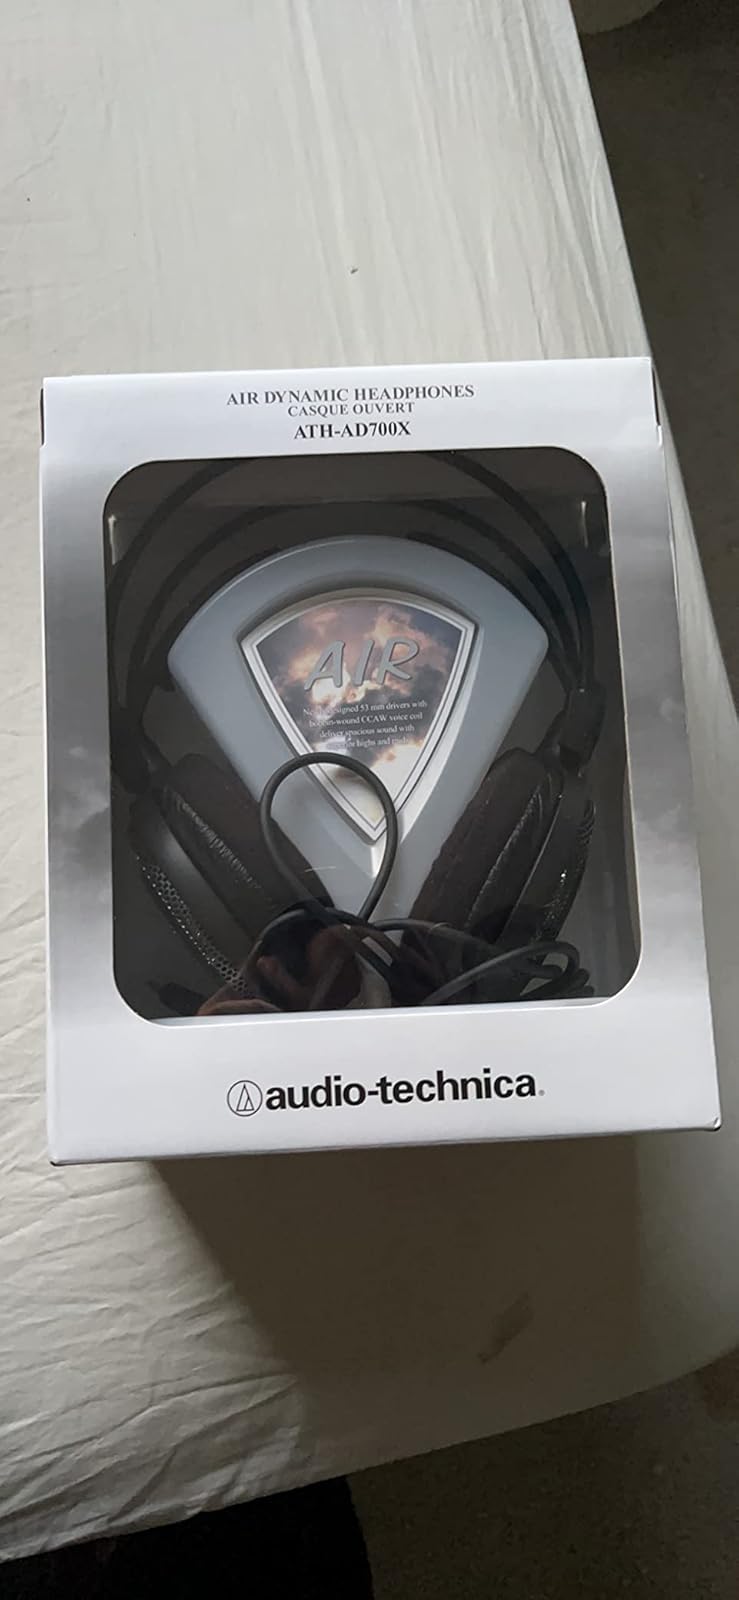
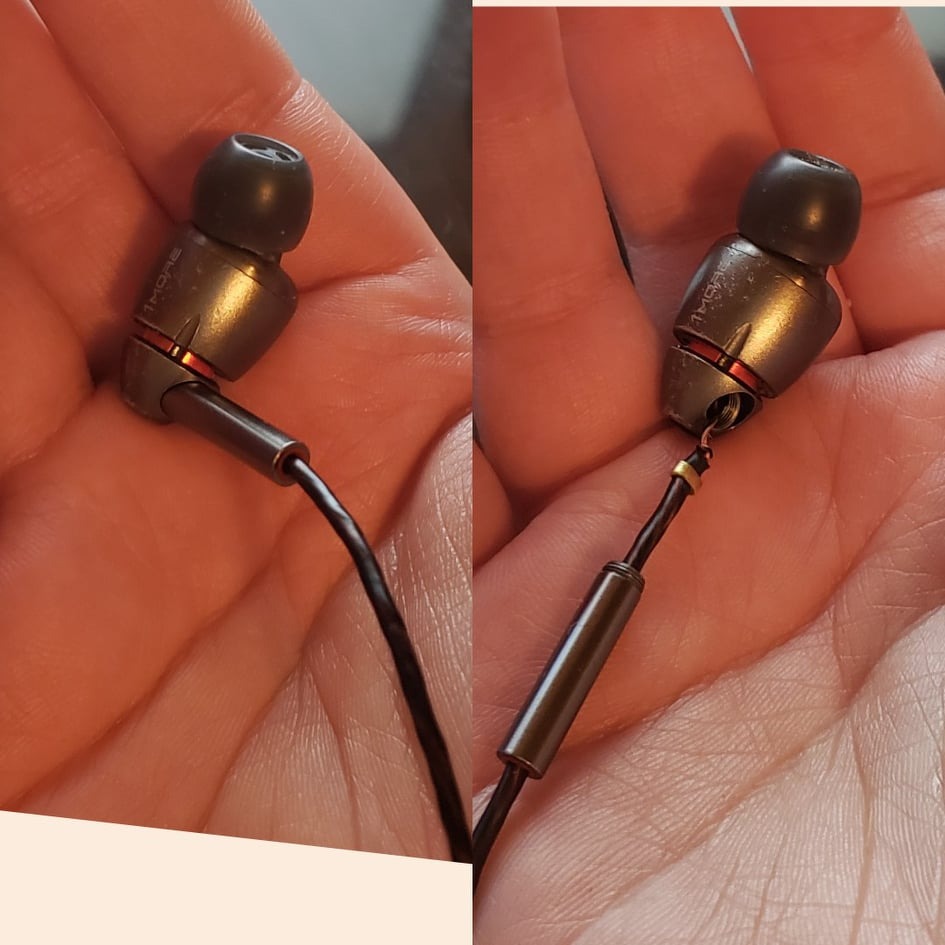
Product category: headphones
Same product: no